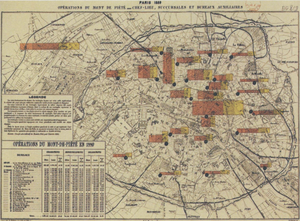
Opérations du Monts de Piété en 1889, publié par Jacques Bertillon en 1891
Jacques Bertillon, né le 11 novembre 1851 à Paris et décédé le 7 juillet 1922 à Valmondois, est un statisticien et démographe français. Il est à l'origine d'un système de classification des causes de décès.